CSA Air

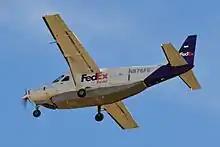
A FedEx Feeder Cessna 208B Super Cargomaster.

In the United States, FedEx Express operates FedEx Feeder on a dry lease program where the contractor will lease the aircraft from the FedEx fleet and provide a crew to operate the aircraft solely for FedEx. All of the feeder aircraft operated in the United States are owned by FedEx and because of this all of the aircraft are in the FedEx Feeder livery. Just like regional airlines, the contractor will operate the aircraft with their own flight number and call sign.